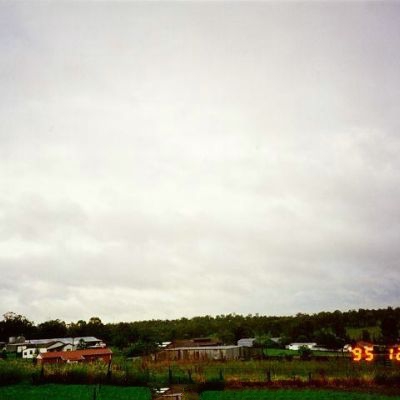
Cloud type: Stratus (St)